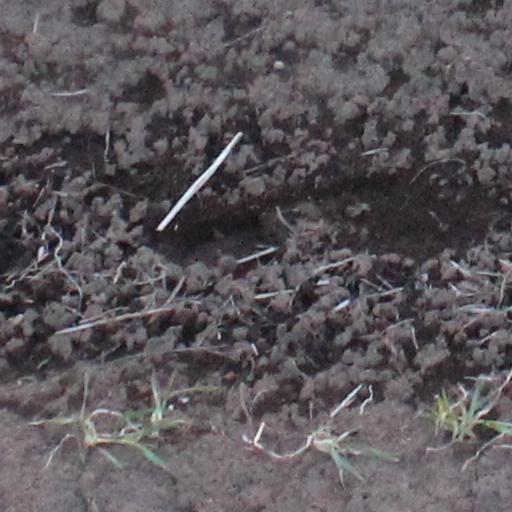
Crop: wheat